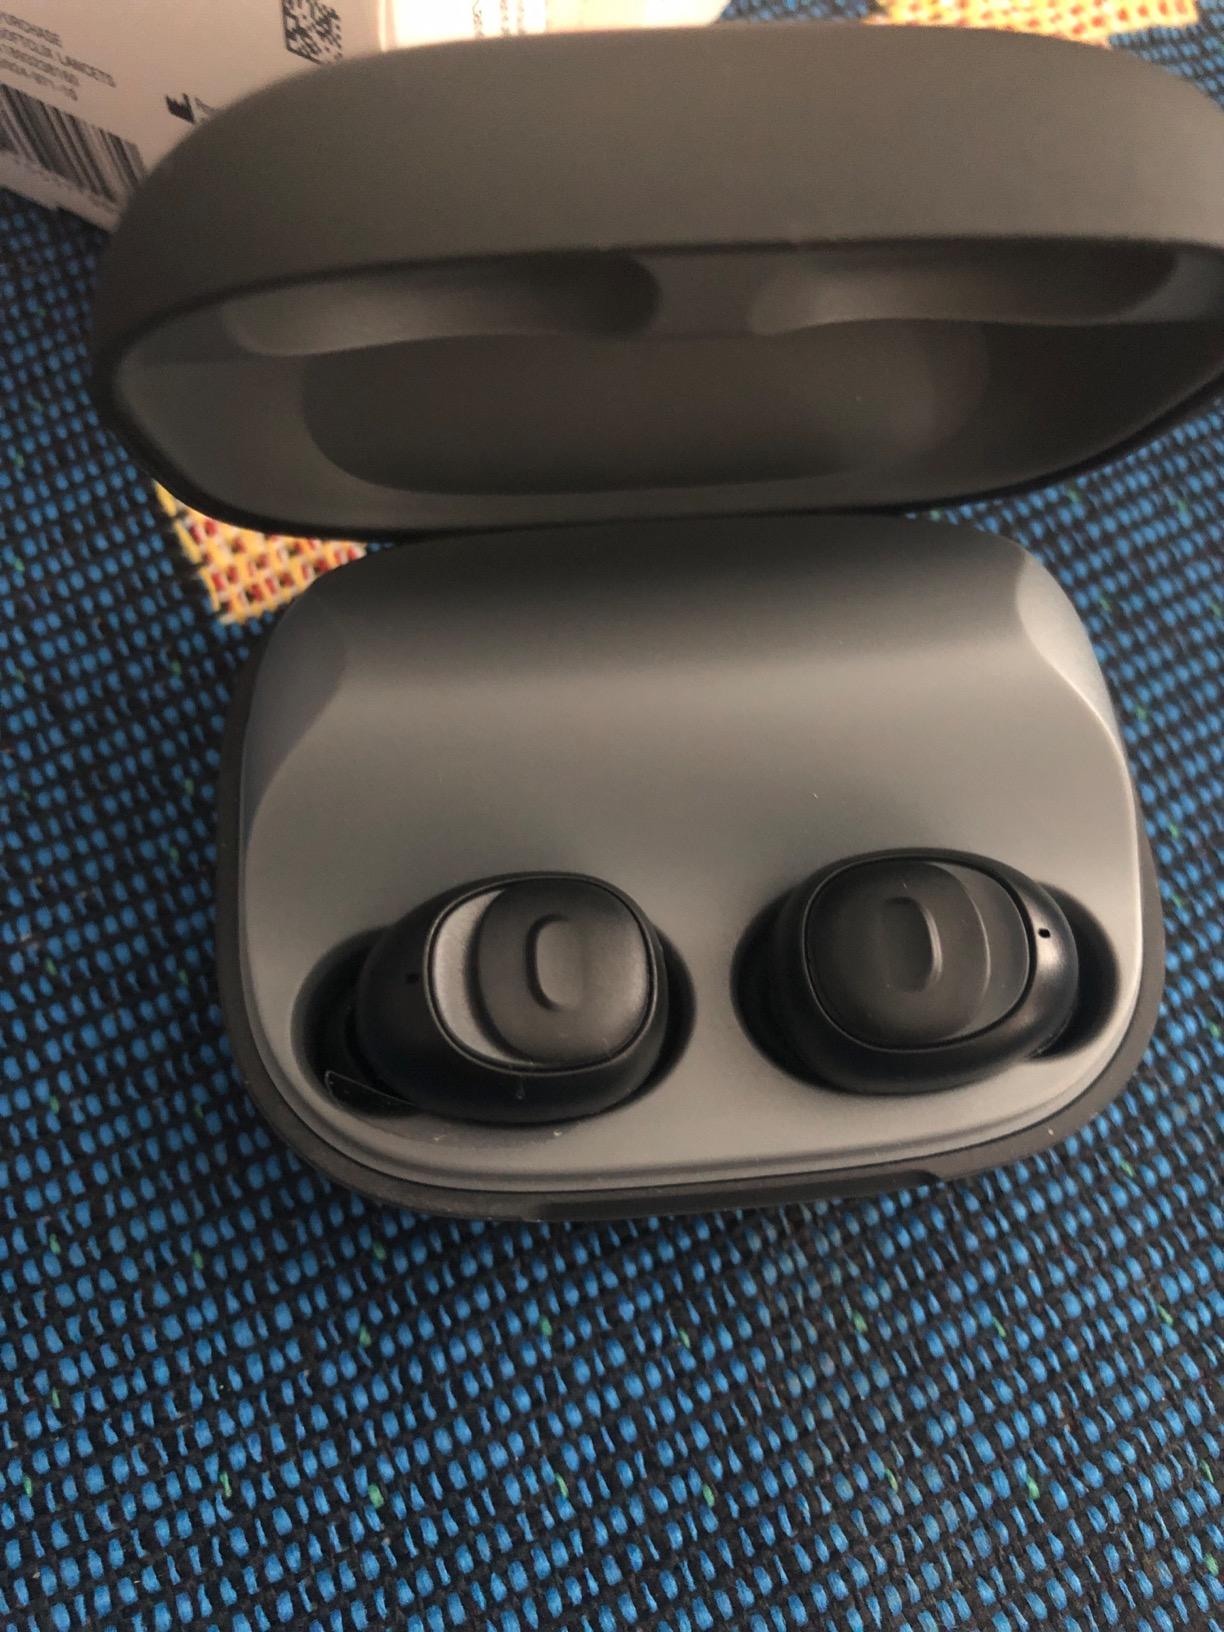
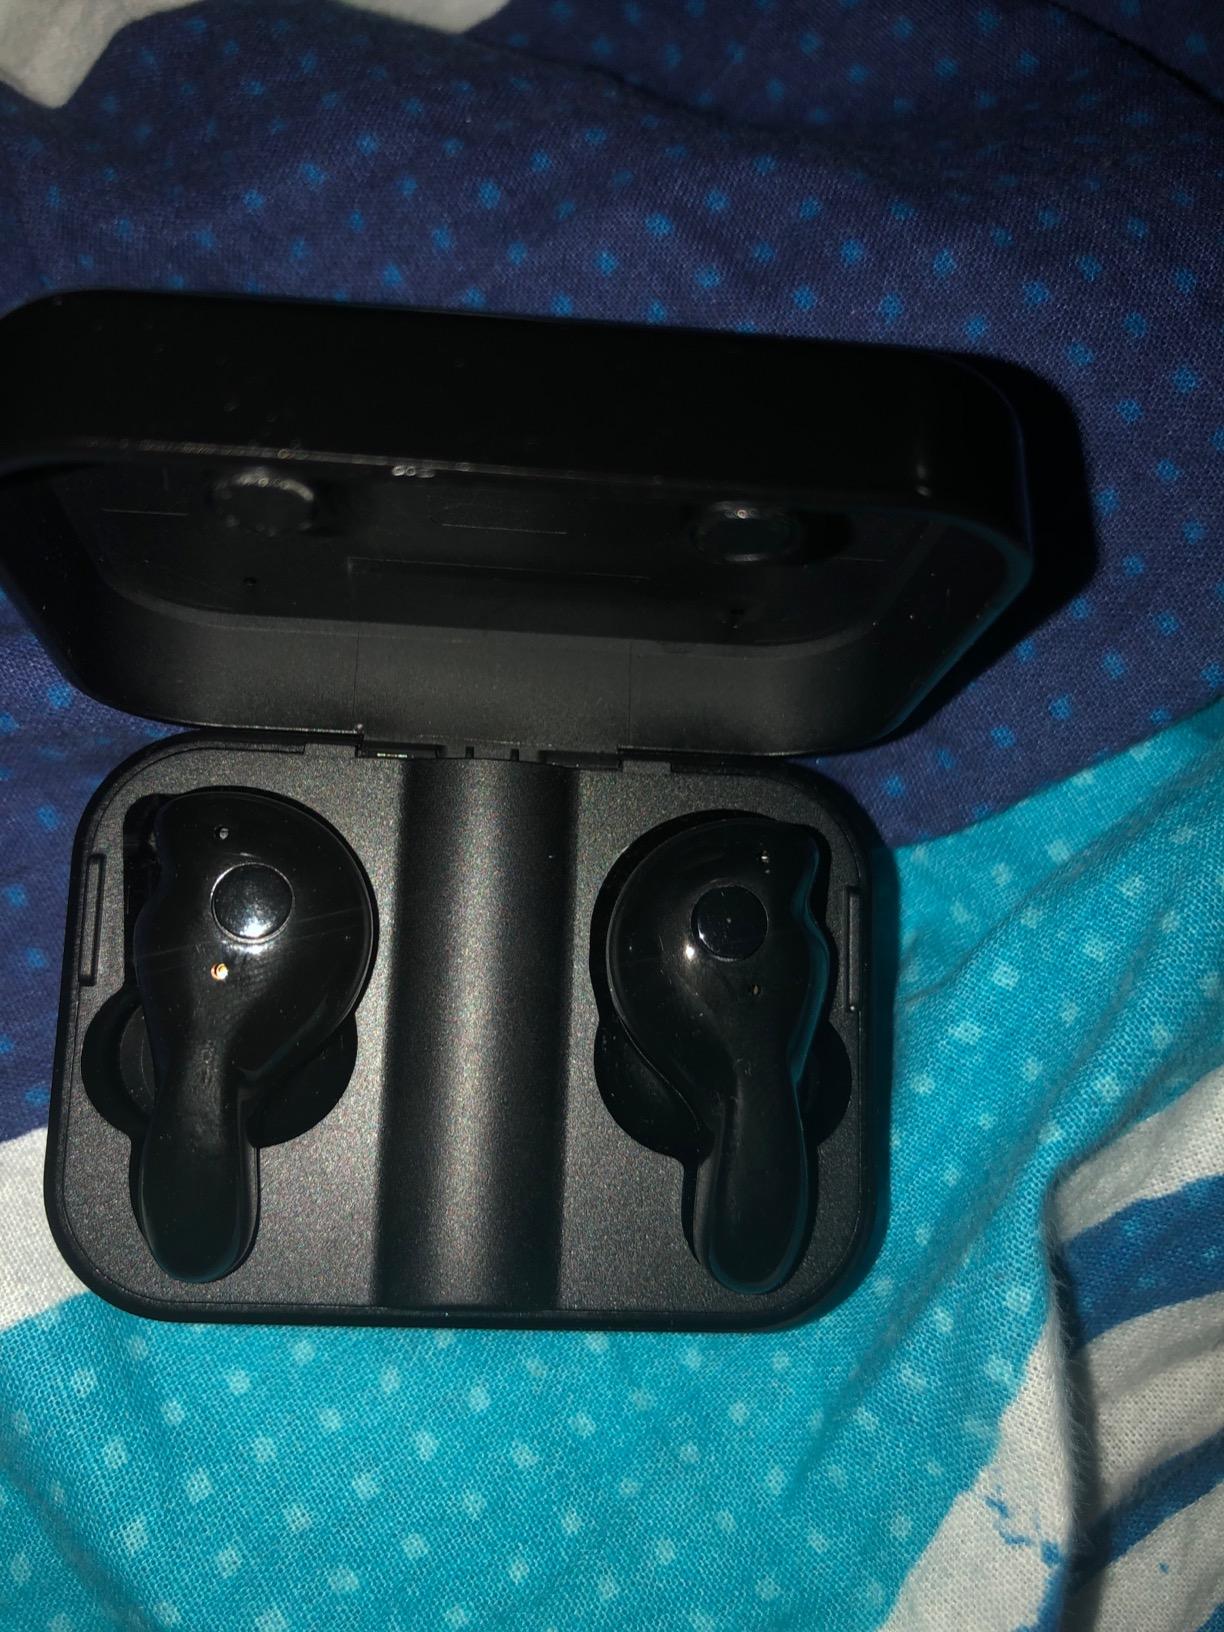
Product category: earbuds
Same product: no